Describe the emotion expressed in this image:  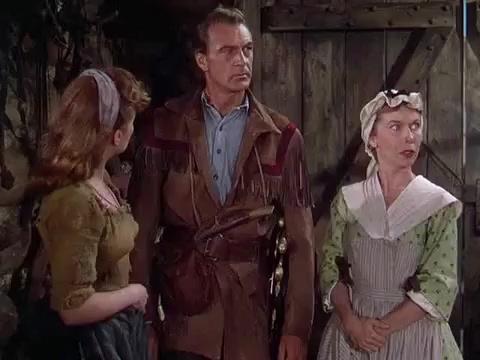
This person displays Pain, valence and arousal with low intensity.